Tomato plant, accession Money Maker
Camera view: bottom (45 deg); turntable rotation: 90 degrees
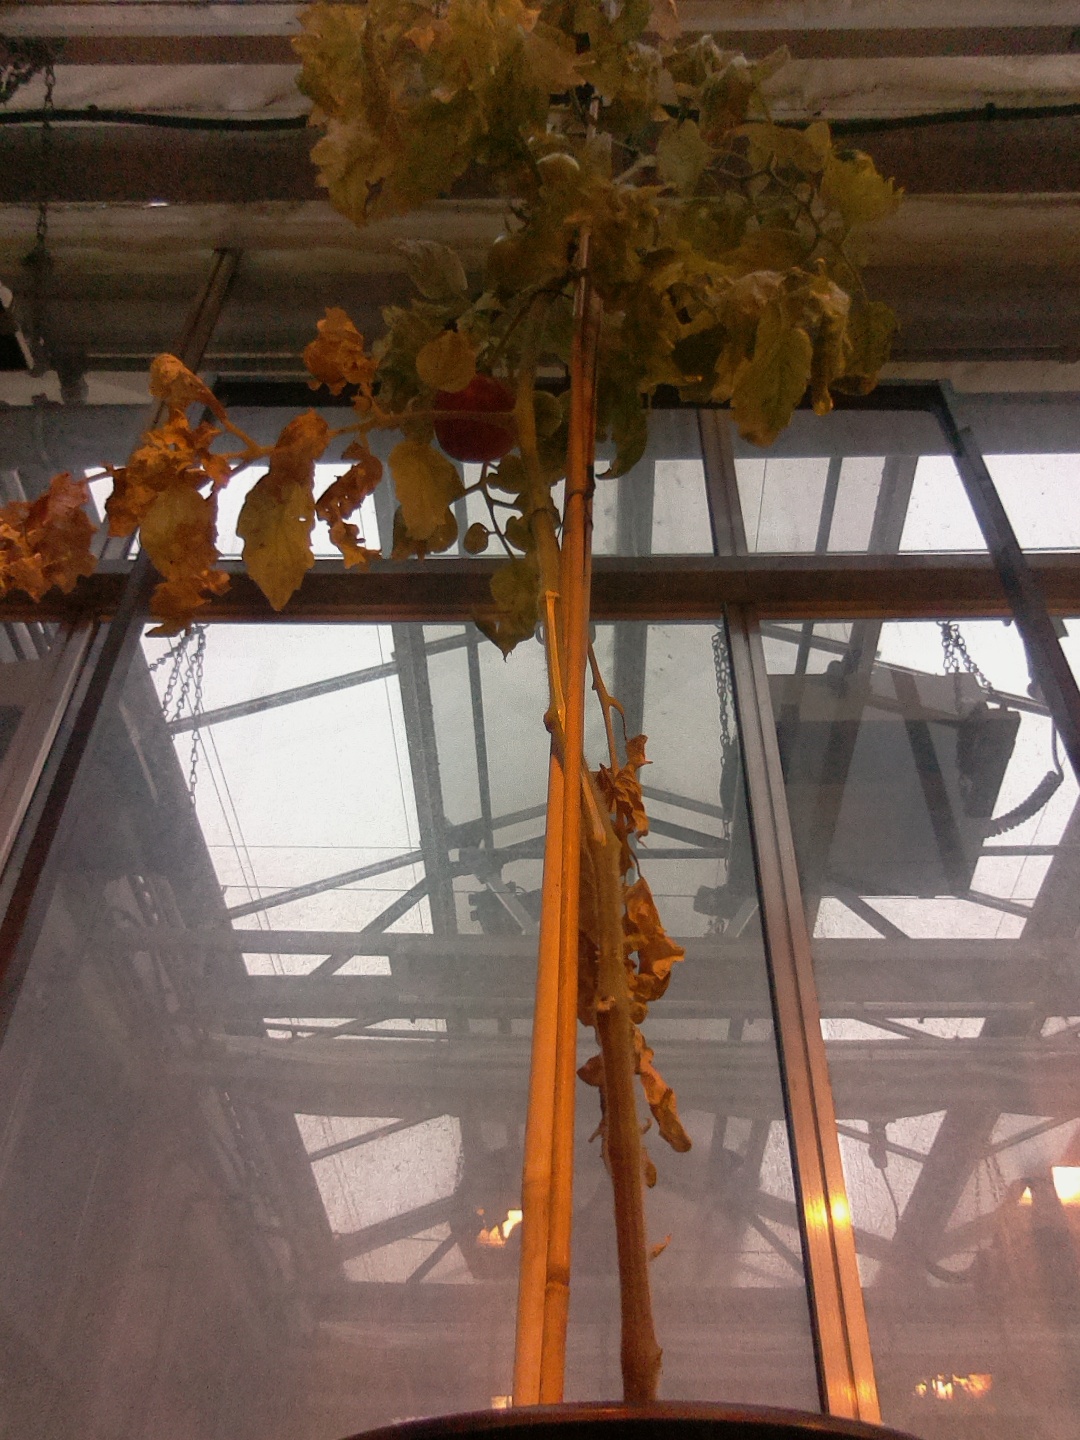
BBCH growth stage 81: 10%-20% of fruits show typical fully ripe color